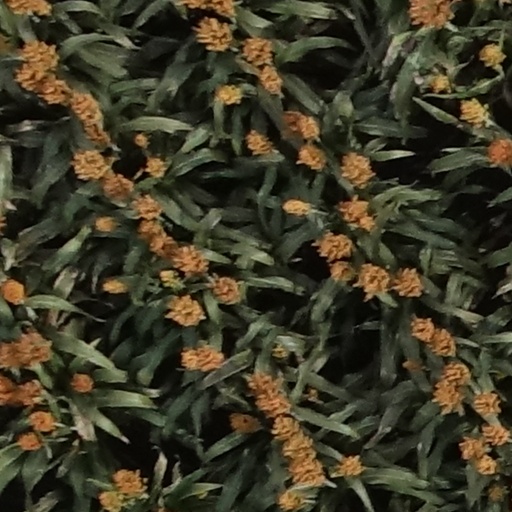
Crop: sorghum